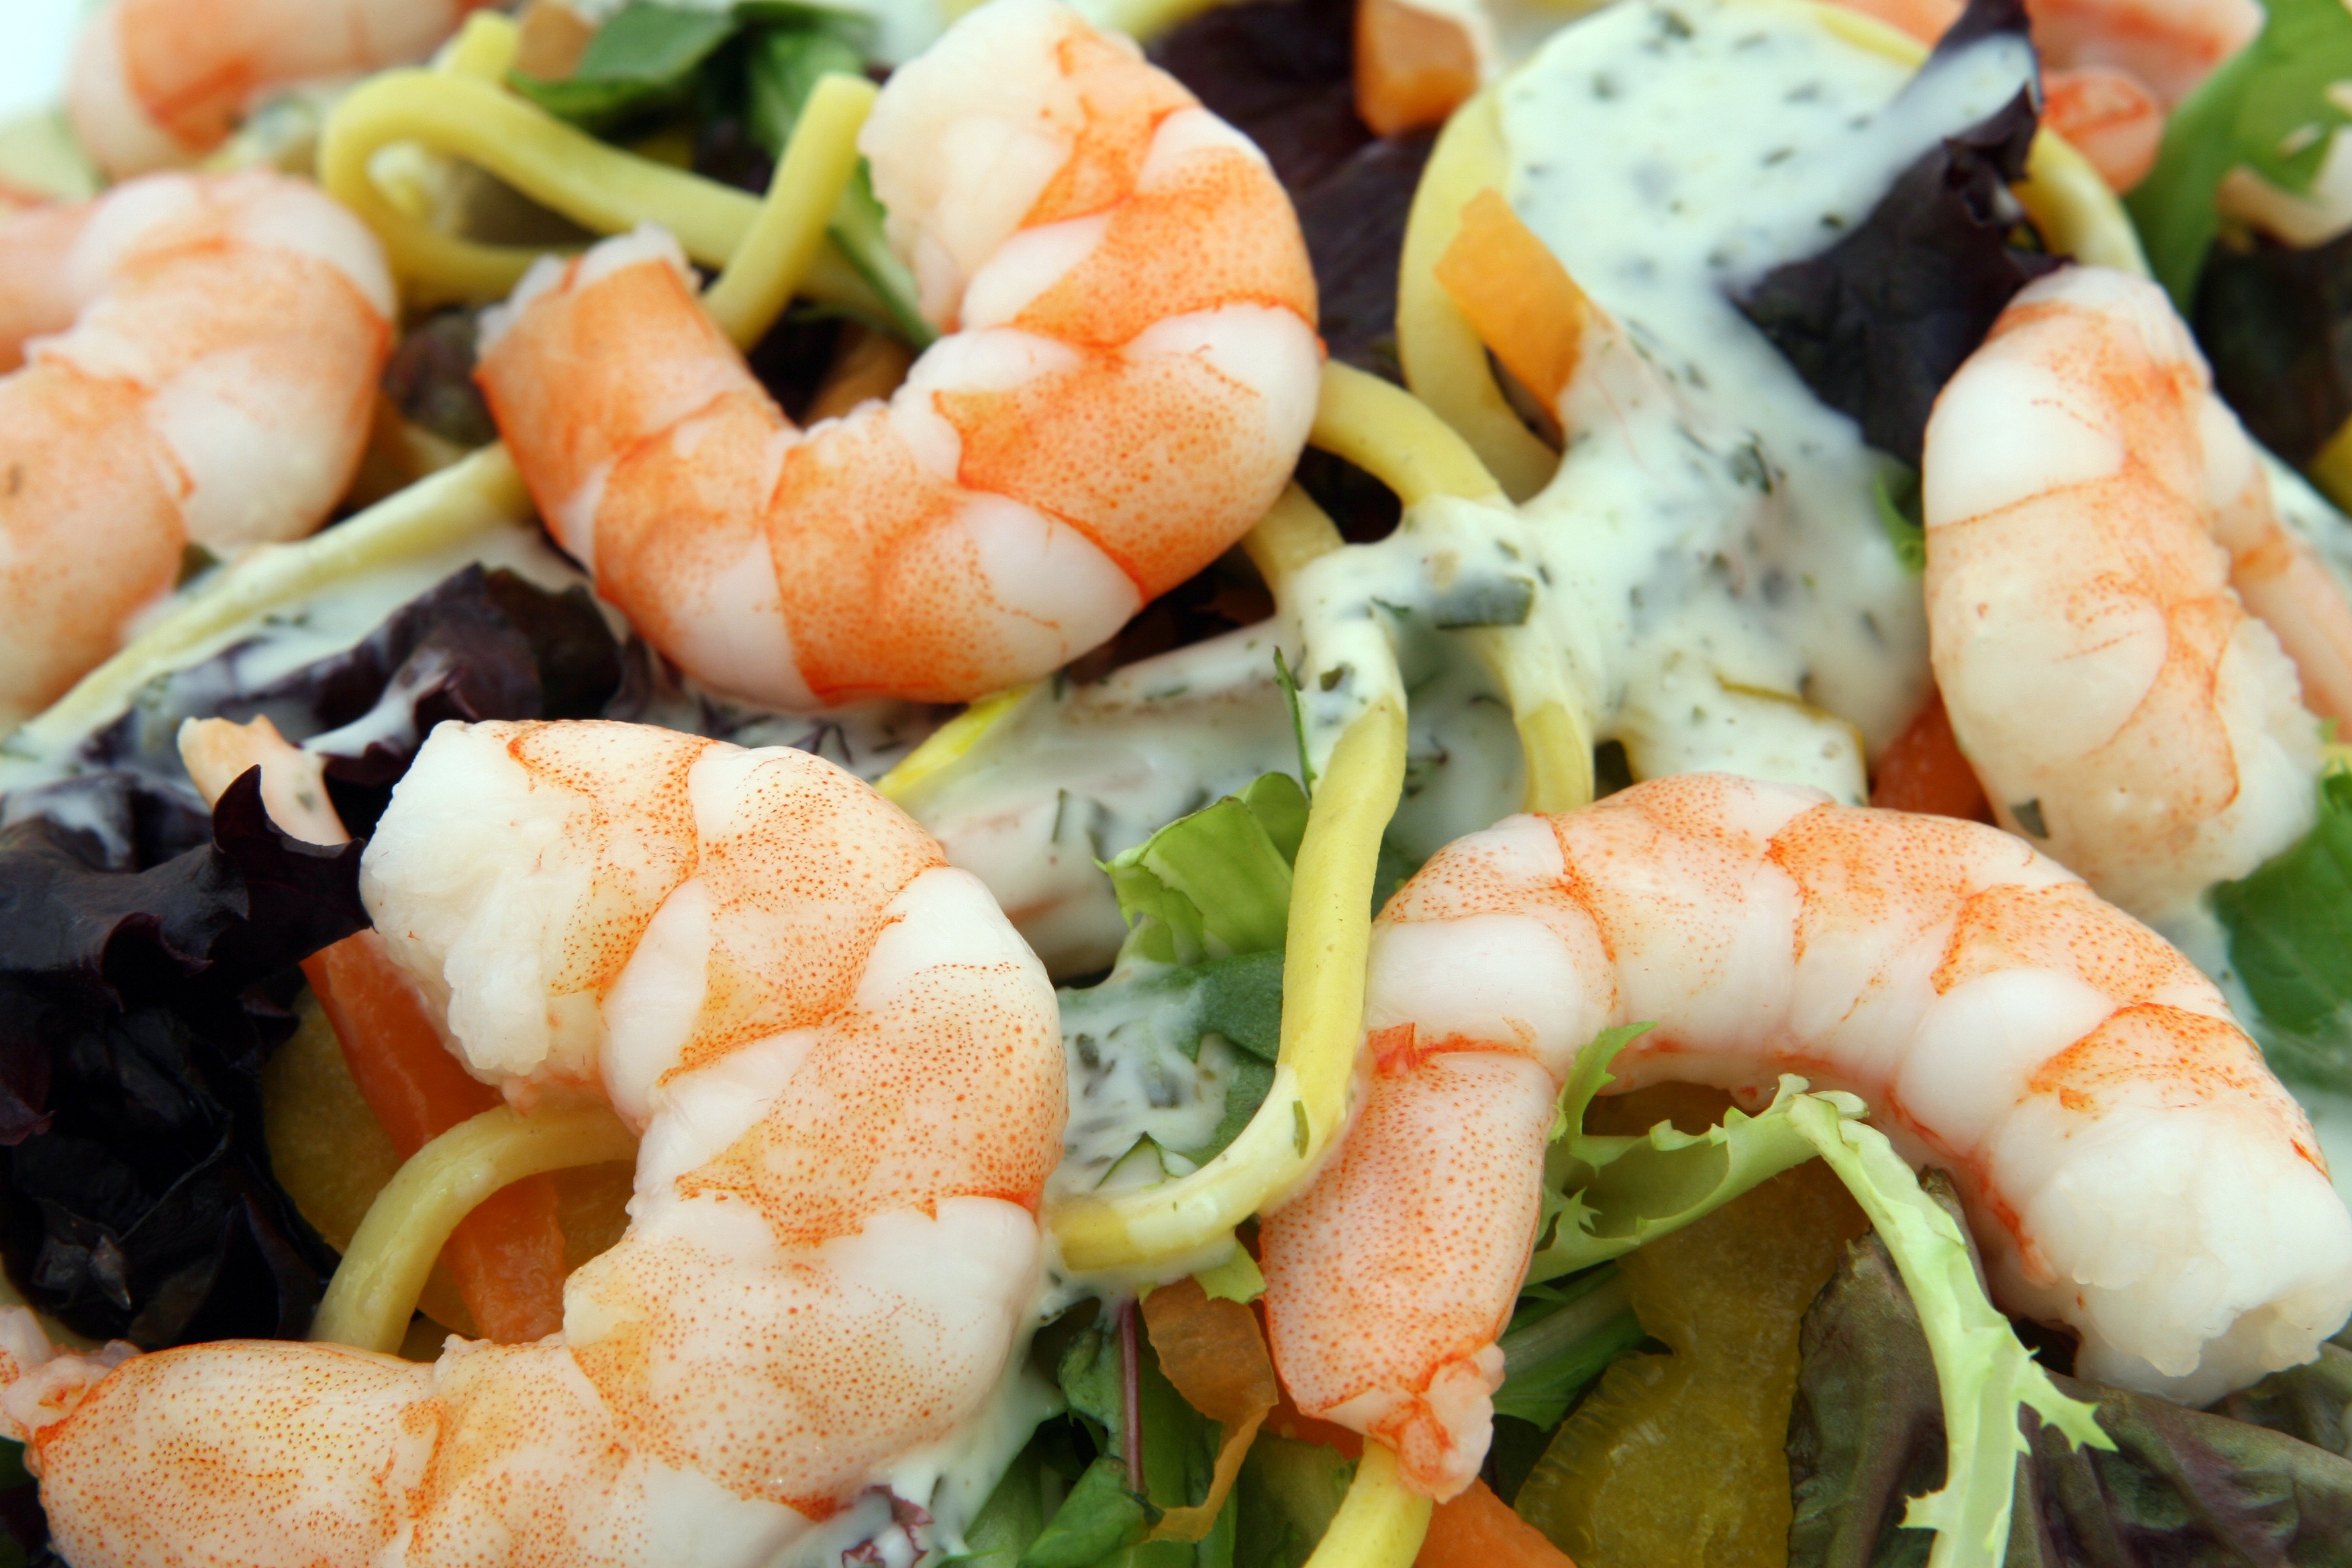
white, restaurant, asian, dish, meal, food, salad, chinese, cooking, culinary, macro, natural, space, seafood, weight, fish, healthy, snack, lunch, cuisine, shellfish, delicious, pasta, health, cookery, fitness, invertebrate, shrimp, close up, asian food, noodles, calories, eating, king, nutrition, dinner, peppers, good, shrimps, slim, loss, catering, diet, starter, copy, hungry, prawn, protein, slimming, cholesterol, nourishing, scampi, fried prawn, caridean shrimp, dendrobranchiata, cellulite